O heilges Geist- und Wasserbad, BWV 165

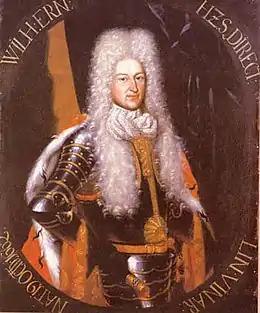
Wilhelm Ernst,

On 2 March 1714 Bach was appointed (concert master) of the Weimar (court chapel) of the co-reigning dukes Wilhelm Ernst and Ernst August of Saxe-Weimar. The position was created for him, possibly on his demand, giving him "a newly defined rank order" according to Christoph Wolff.